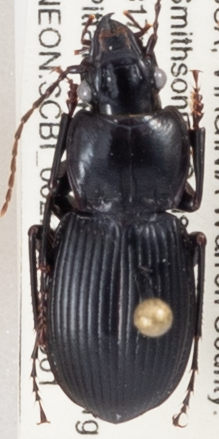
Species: Cyclotrachelus sigillatus
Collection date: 2019-08-01
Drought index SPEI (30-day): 0.216
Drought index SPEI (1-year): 2.09
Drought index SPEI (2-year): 2.09